Edward P. Morse

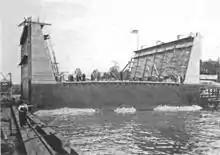
Launch of the 5th section of the Morse floating dry dock in 1919. The six-section floating dock was the world's largest.

Like many other U.S. shipyards, the Morse company made lucrative profits during World War I, estimated at more than $15,000,000. In 1919, the Morse Company built the world's largest floating dry dock, capable of servicing a ship long and weighing 30,000 tons.